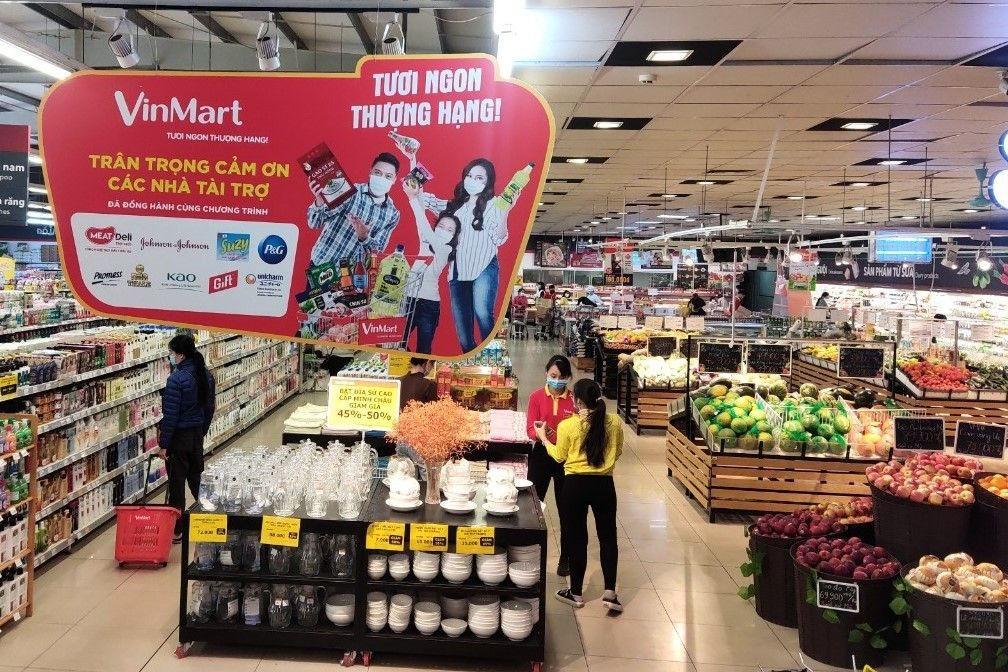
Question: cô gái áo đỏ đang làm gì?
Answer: đang giưới thiệu sản phẩm cho khách hàng